M939 series 5-ton 6×6 truck

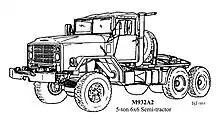
M932A2 Semi-tractor

The M931 (M932 w/winch) was a semi-tractor used to tow semi-trailers up to . A front-mounted winch was optional. Unlike commercial trucks the fifth-wheel could also pivot side to side, making a more flexible connection to the trailer. Even so, off-road performance was limited.